Concert residency

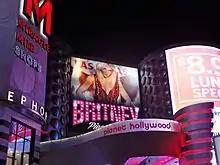
The venue of Britney Spears's at the Planet Hollywood Las Vegas

A concert residency (also known as musical residency or simply residency) is a series of concerts, similar to a concert tour, but performed at only one location. The "Pollstar" Awards defined a residency as a run of 10 or more shows at a single venue. An artist who performs on a concert residency is called a resident performer. Concert residencies have been the staple of the Las Vegas Strip for decades, pioneered by singer-pianist Liberace in the 1940s and Frank Sinatra with the Rat Pack in the 1950s.